Ryan Ross

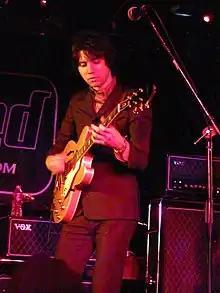
Ross performing in 2010

George Ryan Ross III (born August 30, 1986) is an American musician, singer, and songwriter best known for his work as the former lead guitarist, backing and lead vocalist, and primary songwriter of the American rock band Panic! at the Disco before his departure in 2009. He alongside former Panic! bassist Jon Walker formed the Young Veins later that same year, in which Ross was the lead vocalist and guitarist.